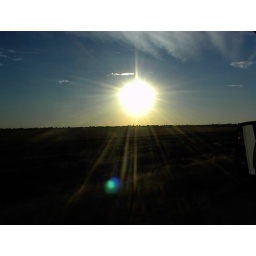
Sunset taken from the car window going at approx. 120kmph. The sunset is in Australia between Mildura and Chiltern.